Neill S. Brown

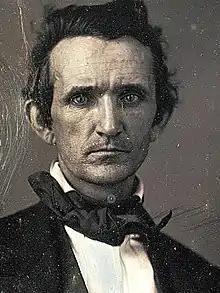
Daguerreotype of Brown by Mathew Brady

Neill Smith Brown (April 18, 1810January 30, 1886) was an American politician and diplomat who served as the 12th Governor of Tennessee from 1847 to 1849, and as the United States Minister to Russia from 1850 to 1853. He also served several terms in the Tennessee House of Representatives, and was Speaker of the House for the 1855–1857 term. A lifelong Whig, Brown campaigned to keep Tennessee in the Union in the years leading up to the Civil War. However, once the war began, he sided with the Confederacy.